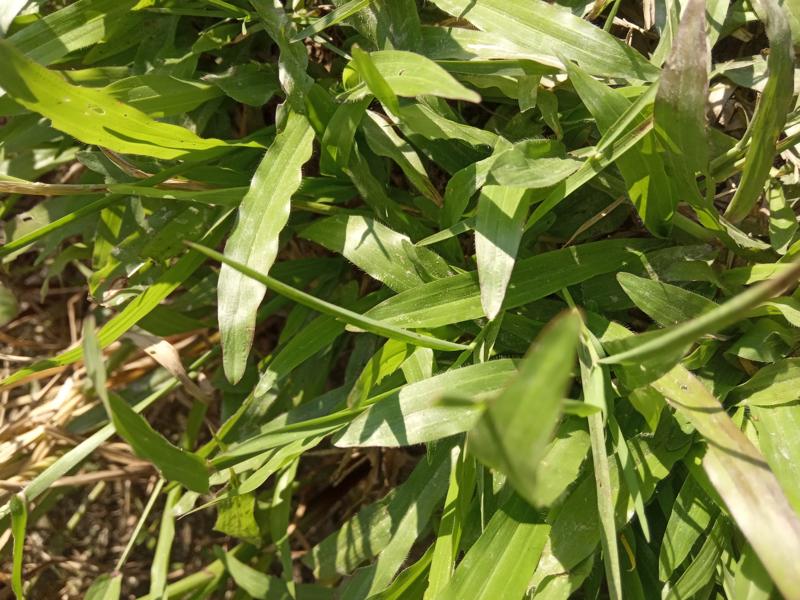
Weed species: Paspalum scrobiculatum